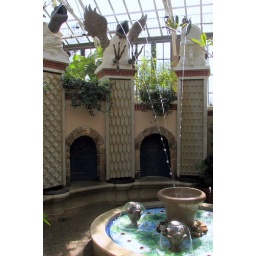
A turtle and a big bird fountain at Longwood Gardens in Kennett Square, Pennsylvania.